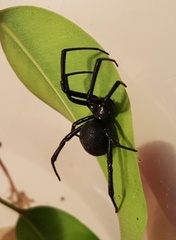
Species: Lactrodectus_hesperus